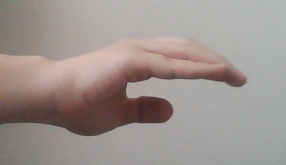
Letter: jeem